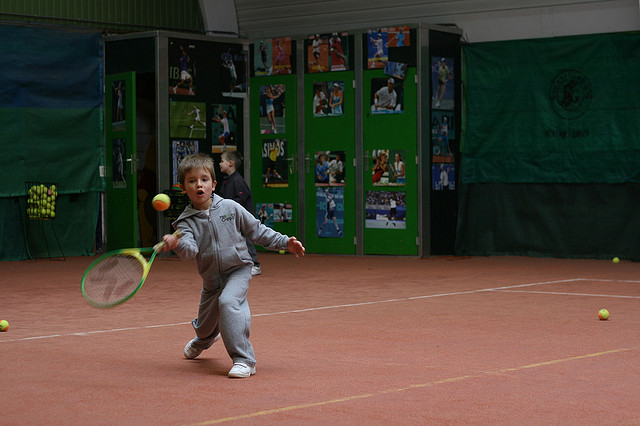
một cậu bé đang dùng vợt để đỡ quả bóng tennis